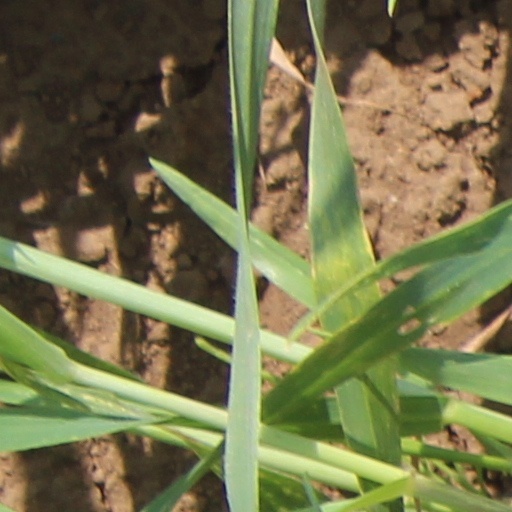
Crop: wheat